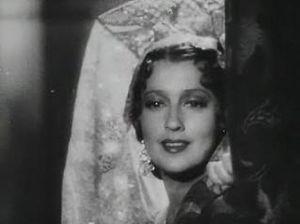
L'Espionne de Castille est un film musical américain réalisé par Robert Z. Leonard, sorti en 1937.